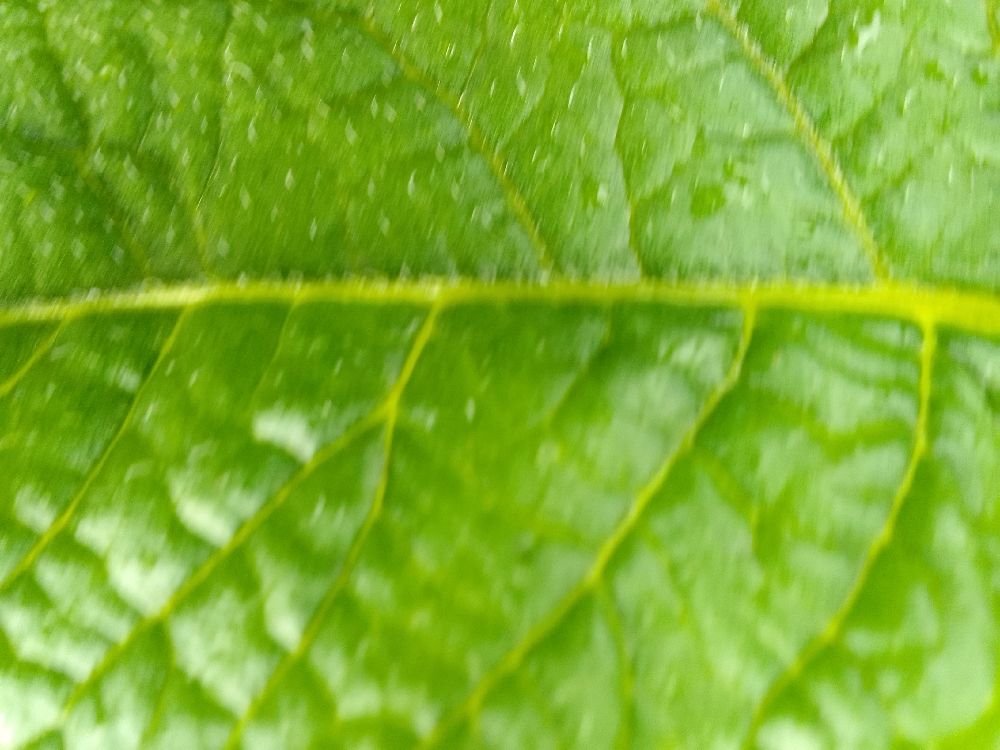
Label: Healthy